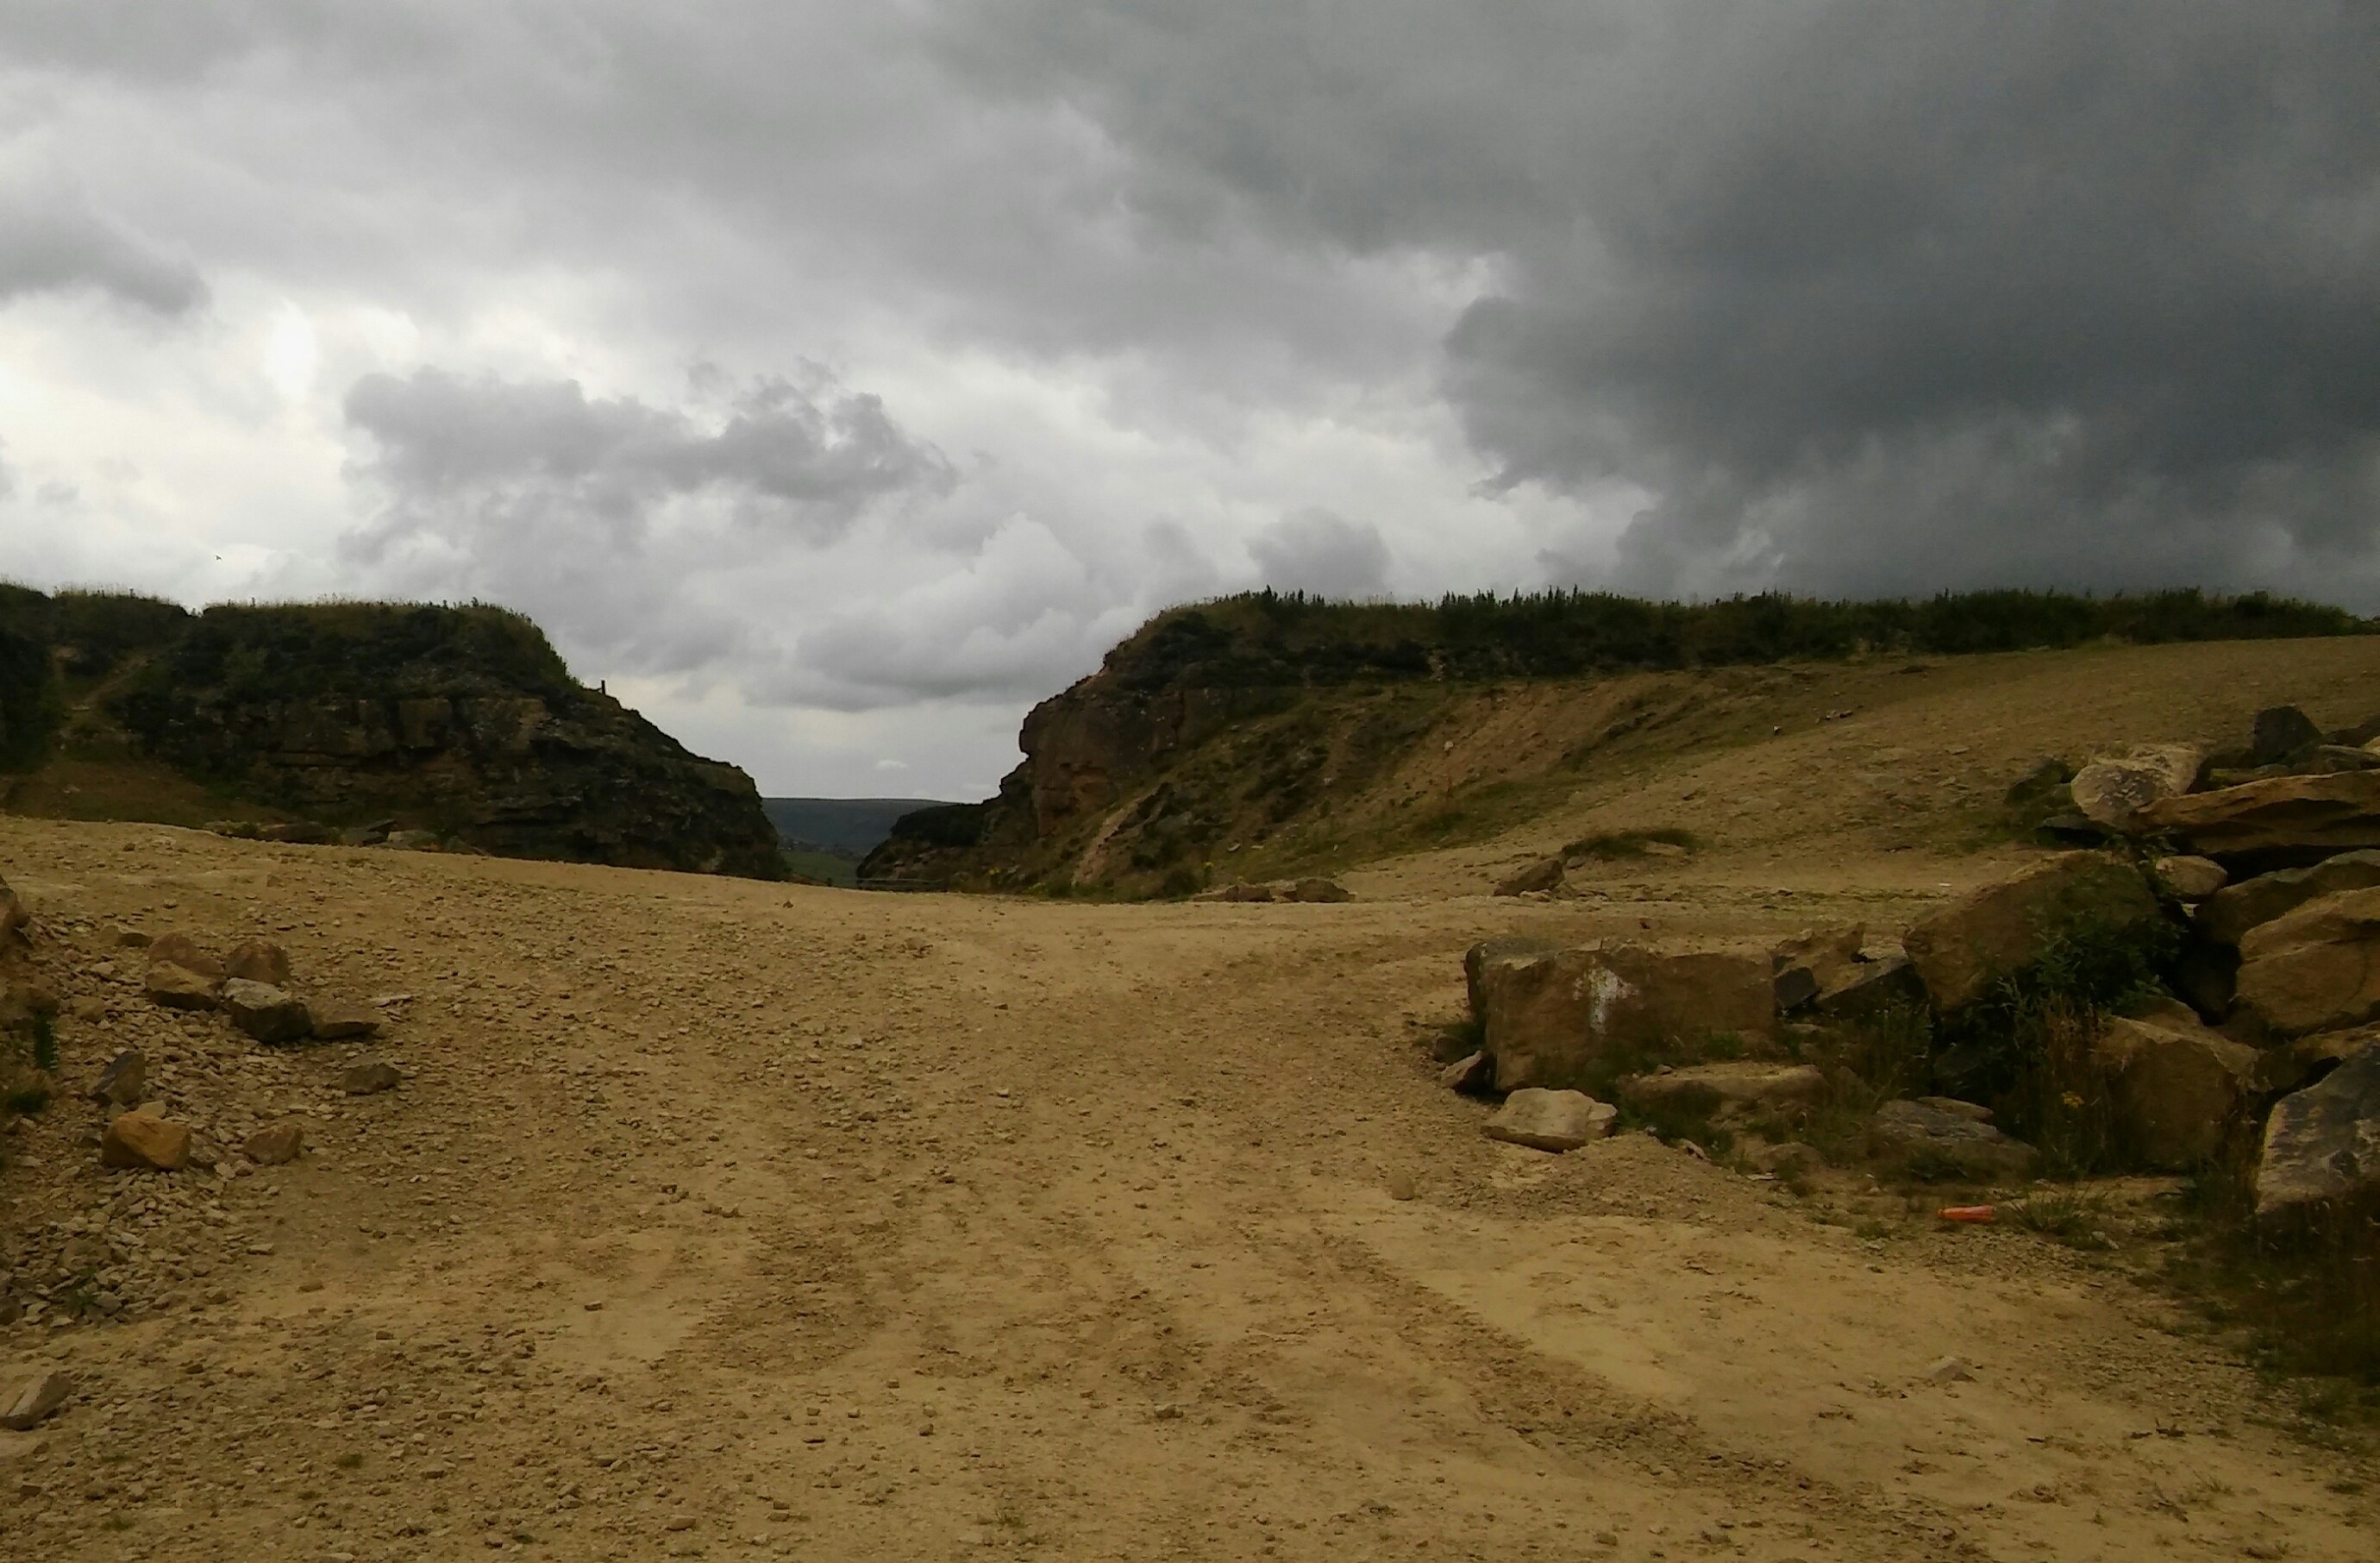
landscape, sea, coast, sand, rock, wilderness, mountain, cloud, hill, valley, cliff, soil, terrain, geology, plateau, habitat, wadi, rural area, natural environment